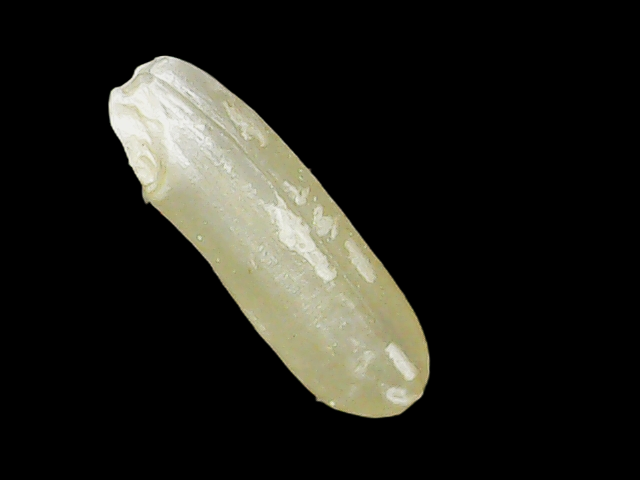
Rice variety: Binadhan16